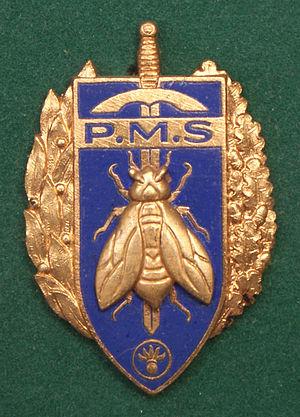
Insigne de la préparation militaire supérieure (PMS)
Les préparations militaires supérieures sont, en France, des préparations militaires destinées aux jeunes gens ayant obtenu au moins le baccalauréat ou un brevet de préparation militaire et aspirant à occuper des fonctions d'officier.
Un élève officier de réserve est un futur officier dans l’Armée française. En principe, cet officier n'est pas formé en vue de faire carrière dans l'armée, mais d'y servir de manière ponctuelle, en tant que membre des forces de réserve.